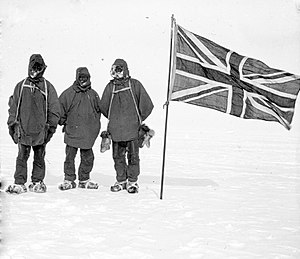
Nimrod-ekspeditionen 1907–09
Jameson Adams, Frank Wild og Eric Marshall (fra venstre til højre) planter unionsflaget på den sydligste posision 88° 23' den 9. januar 1909. Dette billedet blev taget af ekspedisjonslederen Ernest Shackleton.
"Nimrod-ekspeditionen var den første af tre ekspeditioner, som Ernest Shackleton ledede til Antarktis. Hovedmålet var at blive først til at nå Sydpolen, endvidere havde ekspeditionen en række geografiske og andre videnskabelige formål. Ekspeditionen nåede 88° 23' sydlig bredde, til da det sydligste punkt nået af mennesker og kun 97 nautiske mil fra Sydpolen. De fleste beretninger om ekspeditionen opgiver afstanden ""97 miles"" uden at opgive tilsvarende i engelske miles; symbolikken af at være indenfor 100 miles fra Sydpolen blev anset som vigtigst af alle. Ekspeditionen var den første til at bestige Mount Erebus, den næsthøjeste vulkan i Antarktis, og en separat gruppe ledet af den walisisk-australske geolog og professor Edgeworth David nåede den beregnede position for den magnetiske sydpol.